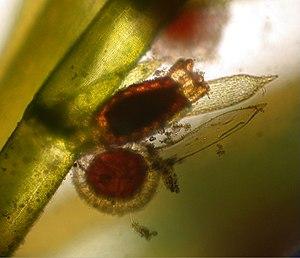
Les Charophyta, ou Charophytes, sont une division d'algues vertes de répartition mondiale, généralement considérée comme le groupe frère des Parenchymophytes, voire des Embryophytes au sein des Plasmodesmophytes. Cette division comprend 81 espèces.